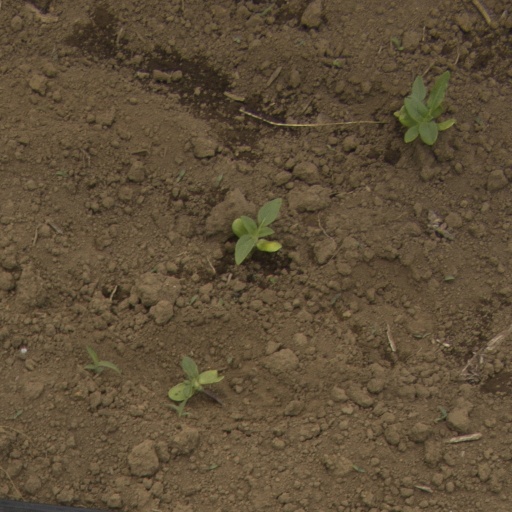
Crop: Jerusalem artichoke